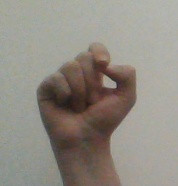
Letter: fa